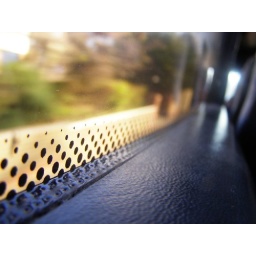
Another view down the window on the X1 bus in Lowestoft.